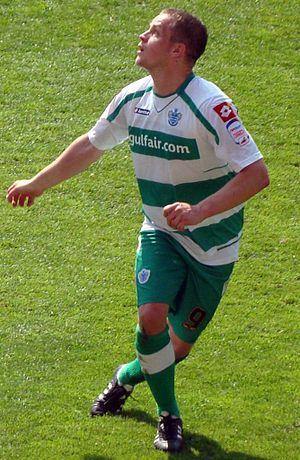
Heiðar Helguson, né sous le nom de Heiðar Sigurjónsson le 22 août 1977 à Dalvík, est un footballeur international islandais qui évolue au poste d'attaquant.